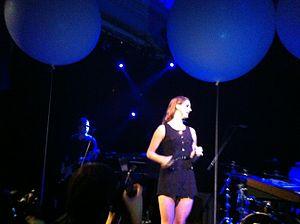
Elizabeth Woolridge Grant, dite Lana Del Rey, née le 21 juin 1985 à New York, est une autrice-compositrice-interprète américaine. Ses chansons font régulièrement référence à la culture pop et rock, en particulier à l'americana des années 1950 et 1960. Elle a également été créditée pour avoir popularisé le genre sadcore auprès du grand public.